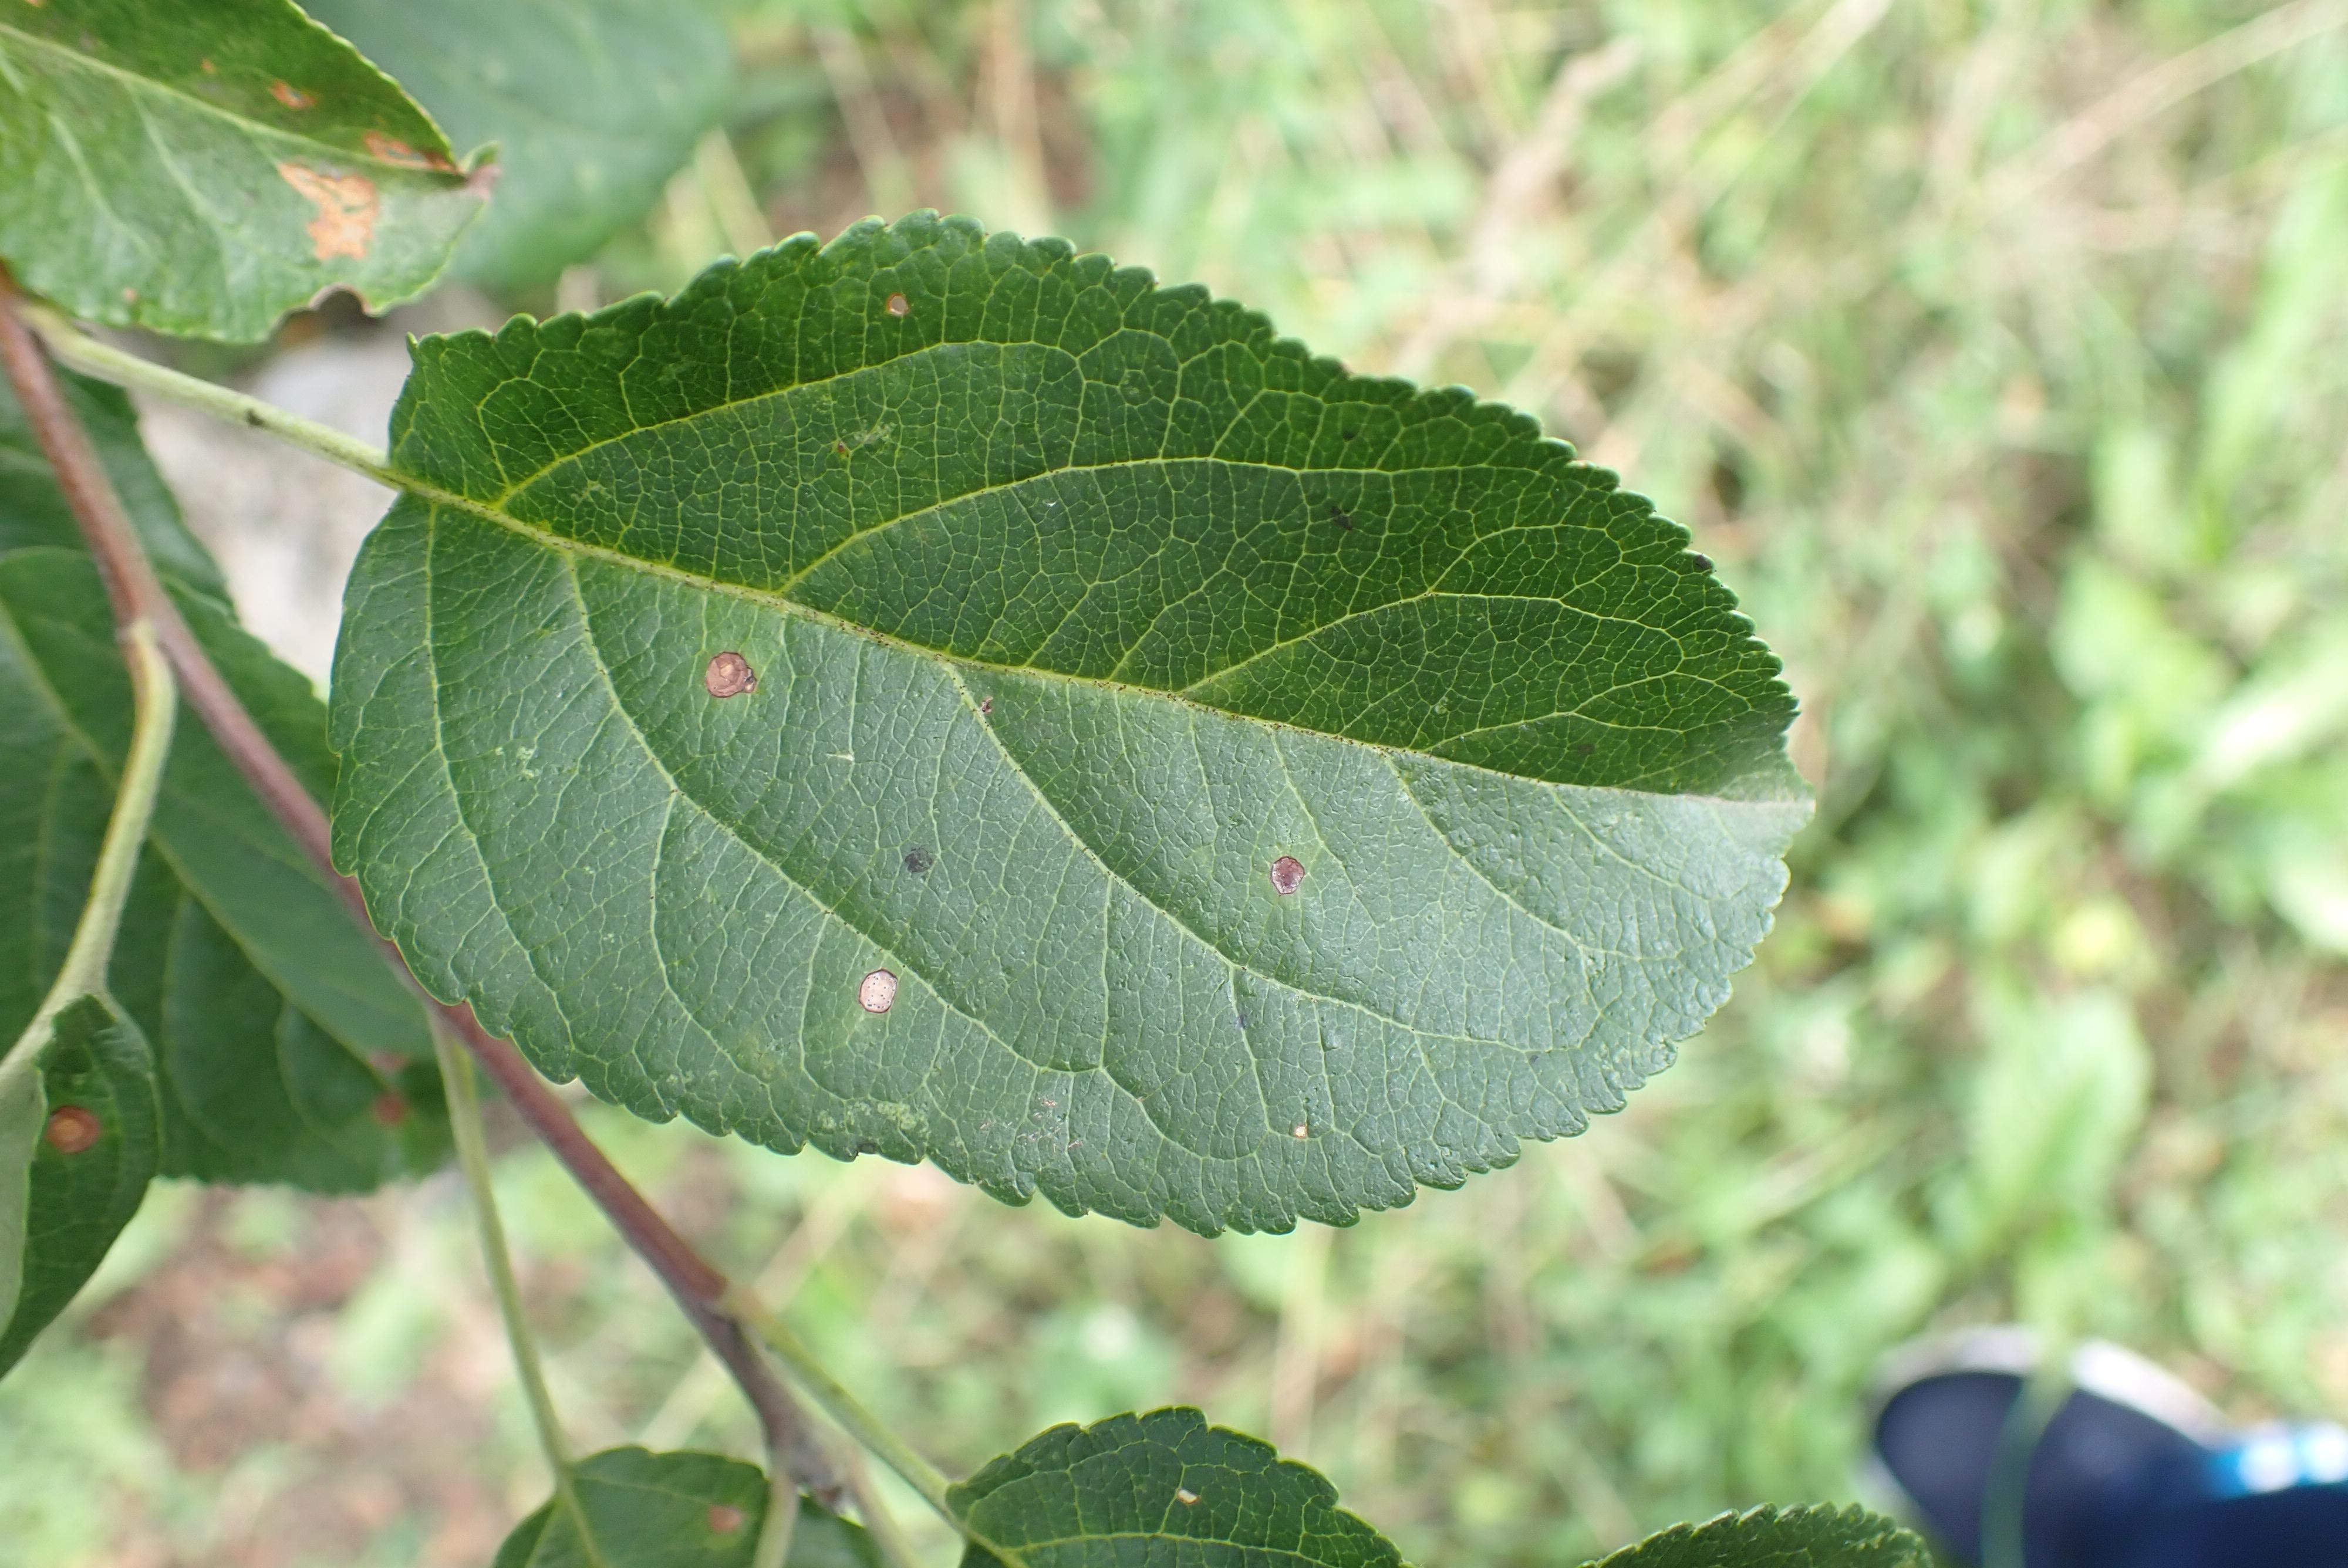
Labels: frog_eye_leaf_spot